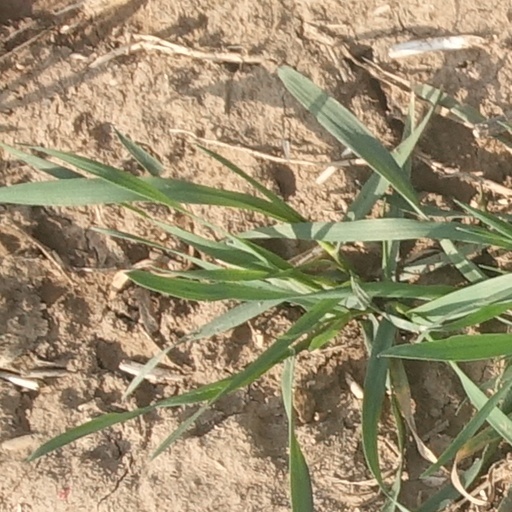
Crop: wheat